Shirvan

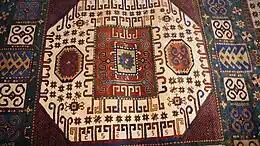
Traditional pile carpet of Shirvan

The 19th century native historian and writer Abbasgulu Bakikhanov defines it as: "The country of Shirvan to the east borders on the Caspian Sea, and to the south on the river Kur, which separates it from the provinces of Moghan and Armenia".